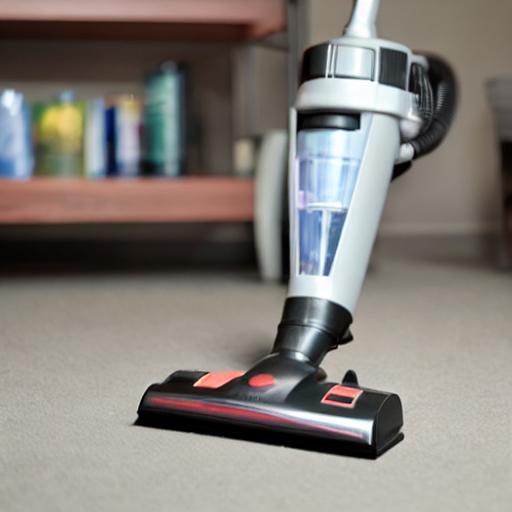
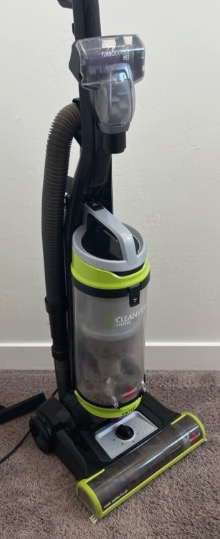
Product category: items_vacuum
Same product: no